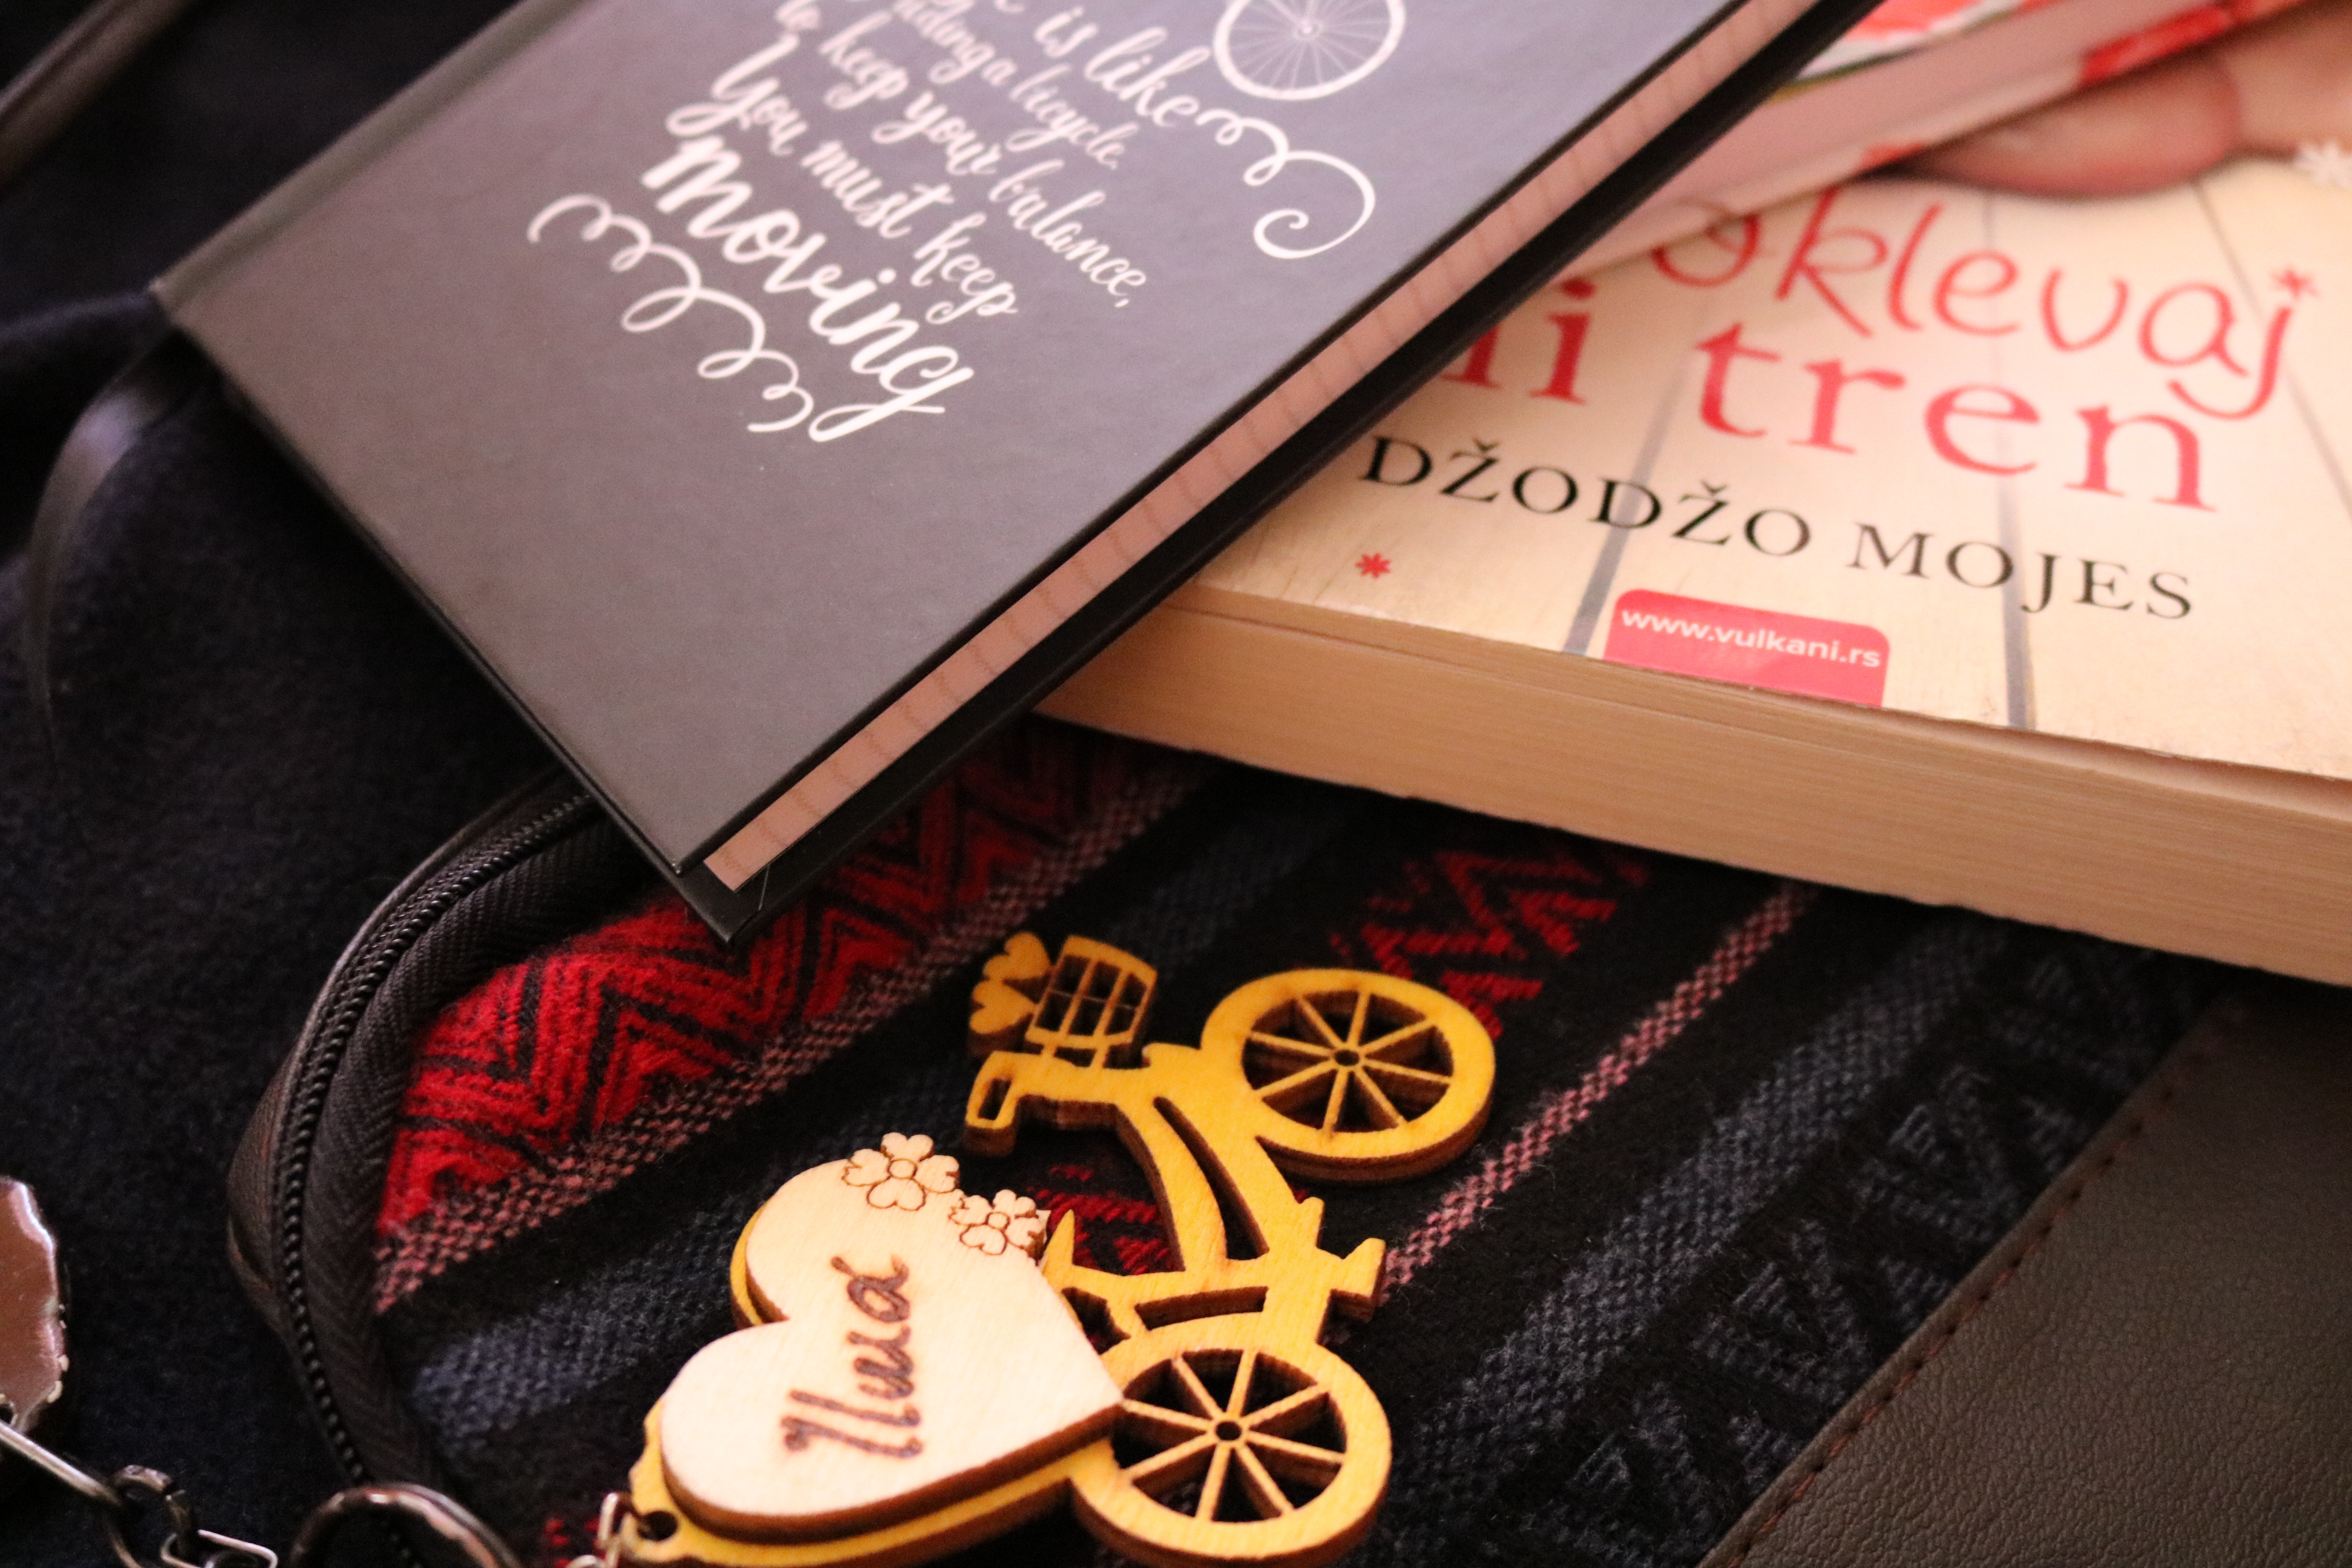
Material property, font, calligraphy